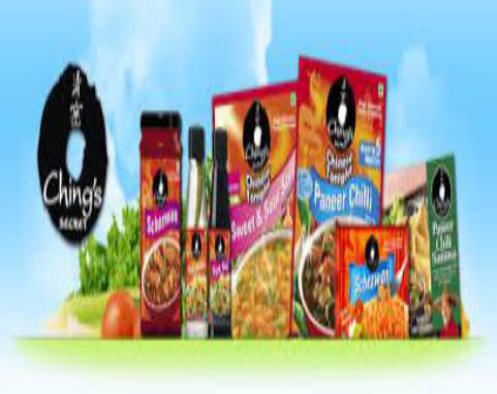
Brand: ching's secret
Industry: Food